It Had to Be You (novel)

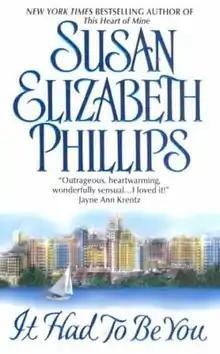
{First edition (publ. Avon Books)

It Had to Be You is a contemporary romance novel by Susan Elizabeth Phillips. It is the first book in the Chicago Stars series